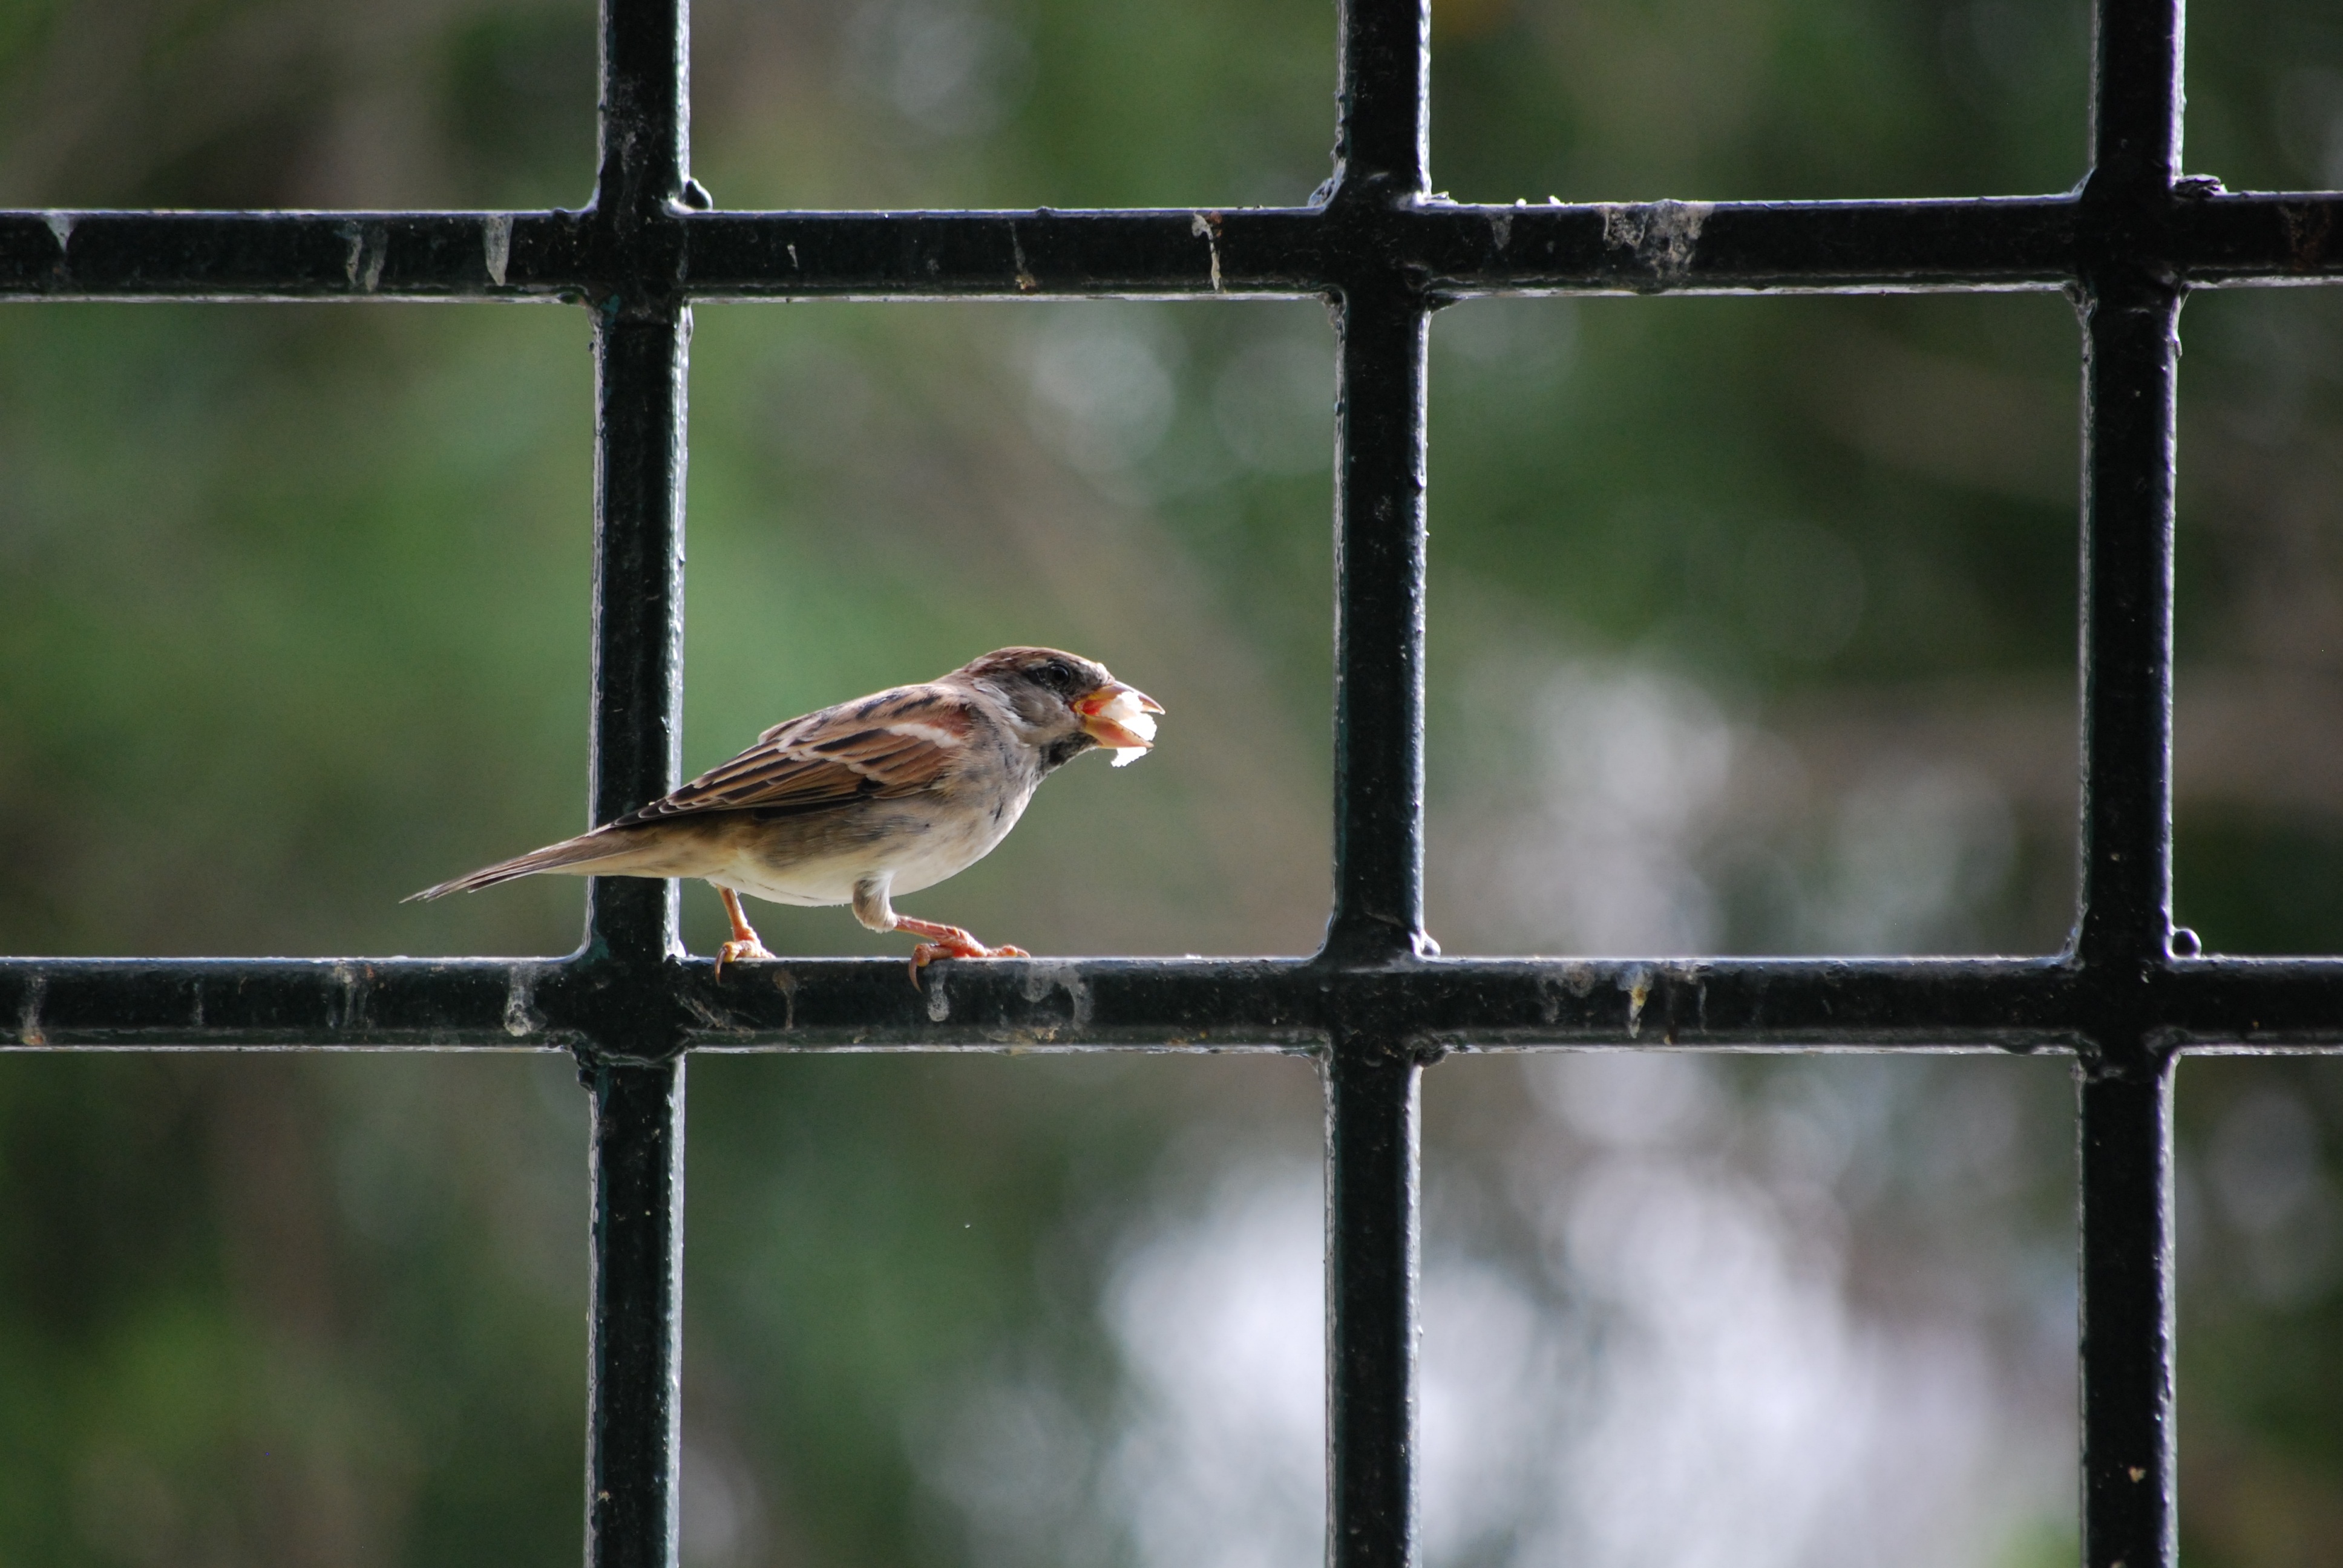
nature, branch, bird, wildlife, beak, frame, fauna, vertebrate, sparrow, finch, hunter, old world flycatcher, perching bird